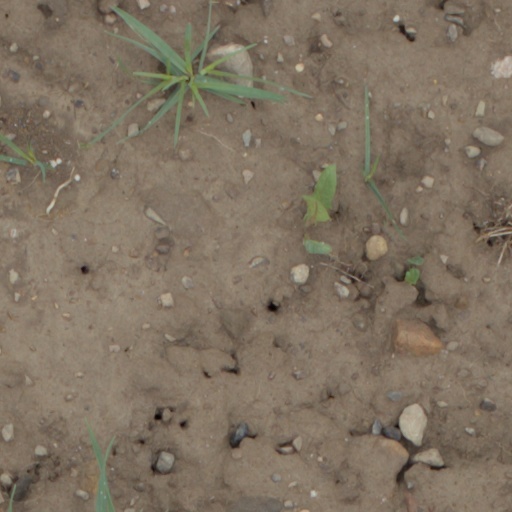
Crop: wheat